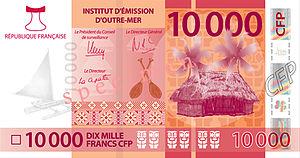
Billet en francs Pacifique (série de 2014)
Le franc Pacifique, ou simplement appelé franc dans l'usage courant, est, avec l'euro, une des deux monnaies officiellement utilisées au sein de la République française. Également connu sous le nom de franc CFP, il a cours dans les collectivités françaises de l’océan Pacifique : Nouvelle-Calédonie, Polynésie française et Wallis-et-Futuna.